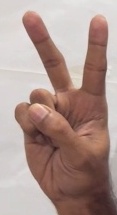
ASL sign: 2